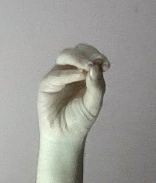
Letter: ha